Karl Rankl

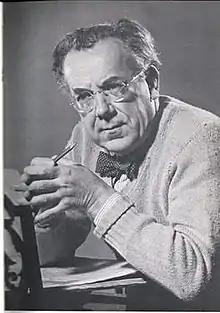
Rankl circa 1950

Karl Rankl (1 October 1898 – 6 September 1968) was a British conductor and composer who was of Austrian birth. A pupil of the composers Schoenberg and Webern, he conducted at opera houses in Austria, Germany and Czechoslovakia until fleeing from the Nazis and taking refuge in England in 1939.